Leroy Fer

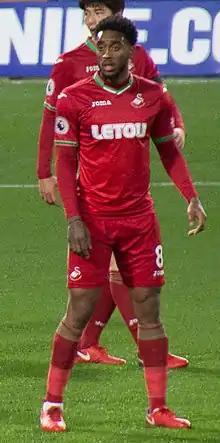
Fer playing for Swansea City in 2017

Leroy Johan Fer (born 5 January 1990) is a Dutch professional footballer who plays as a central midfielder. He formerly represented the Netherlands national team, making eleven appearances between 2010 and 2014.